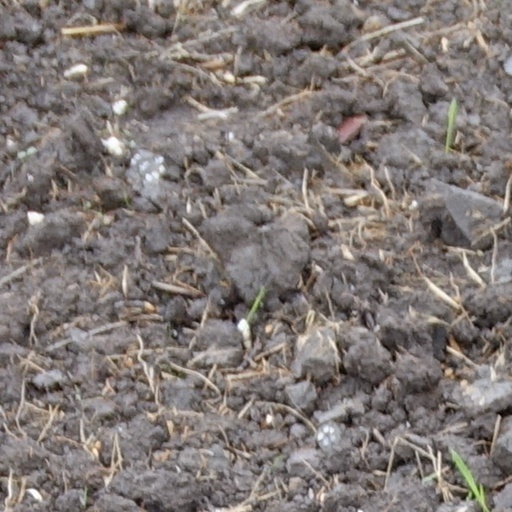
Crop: wheat